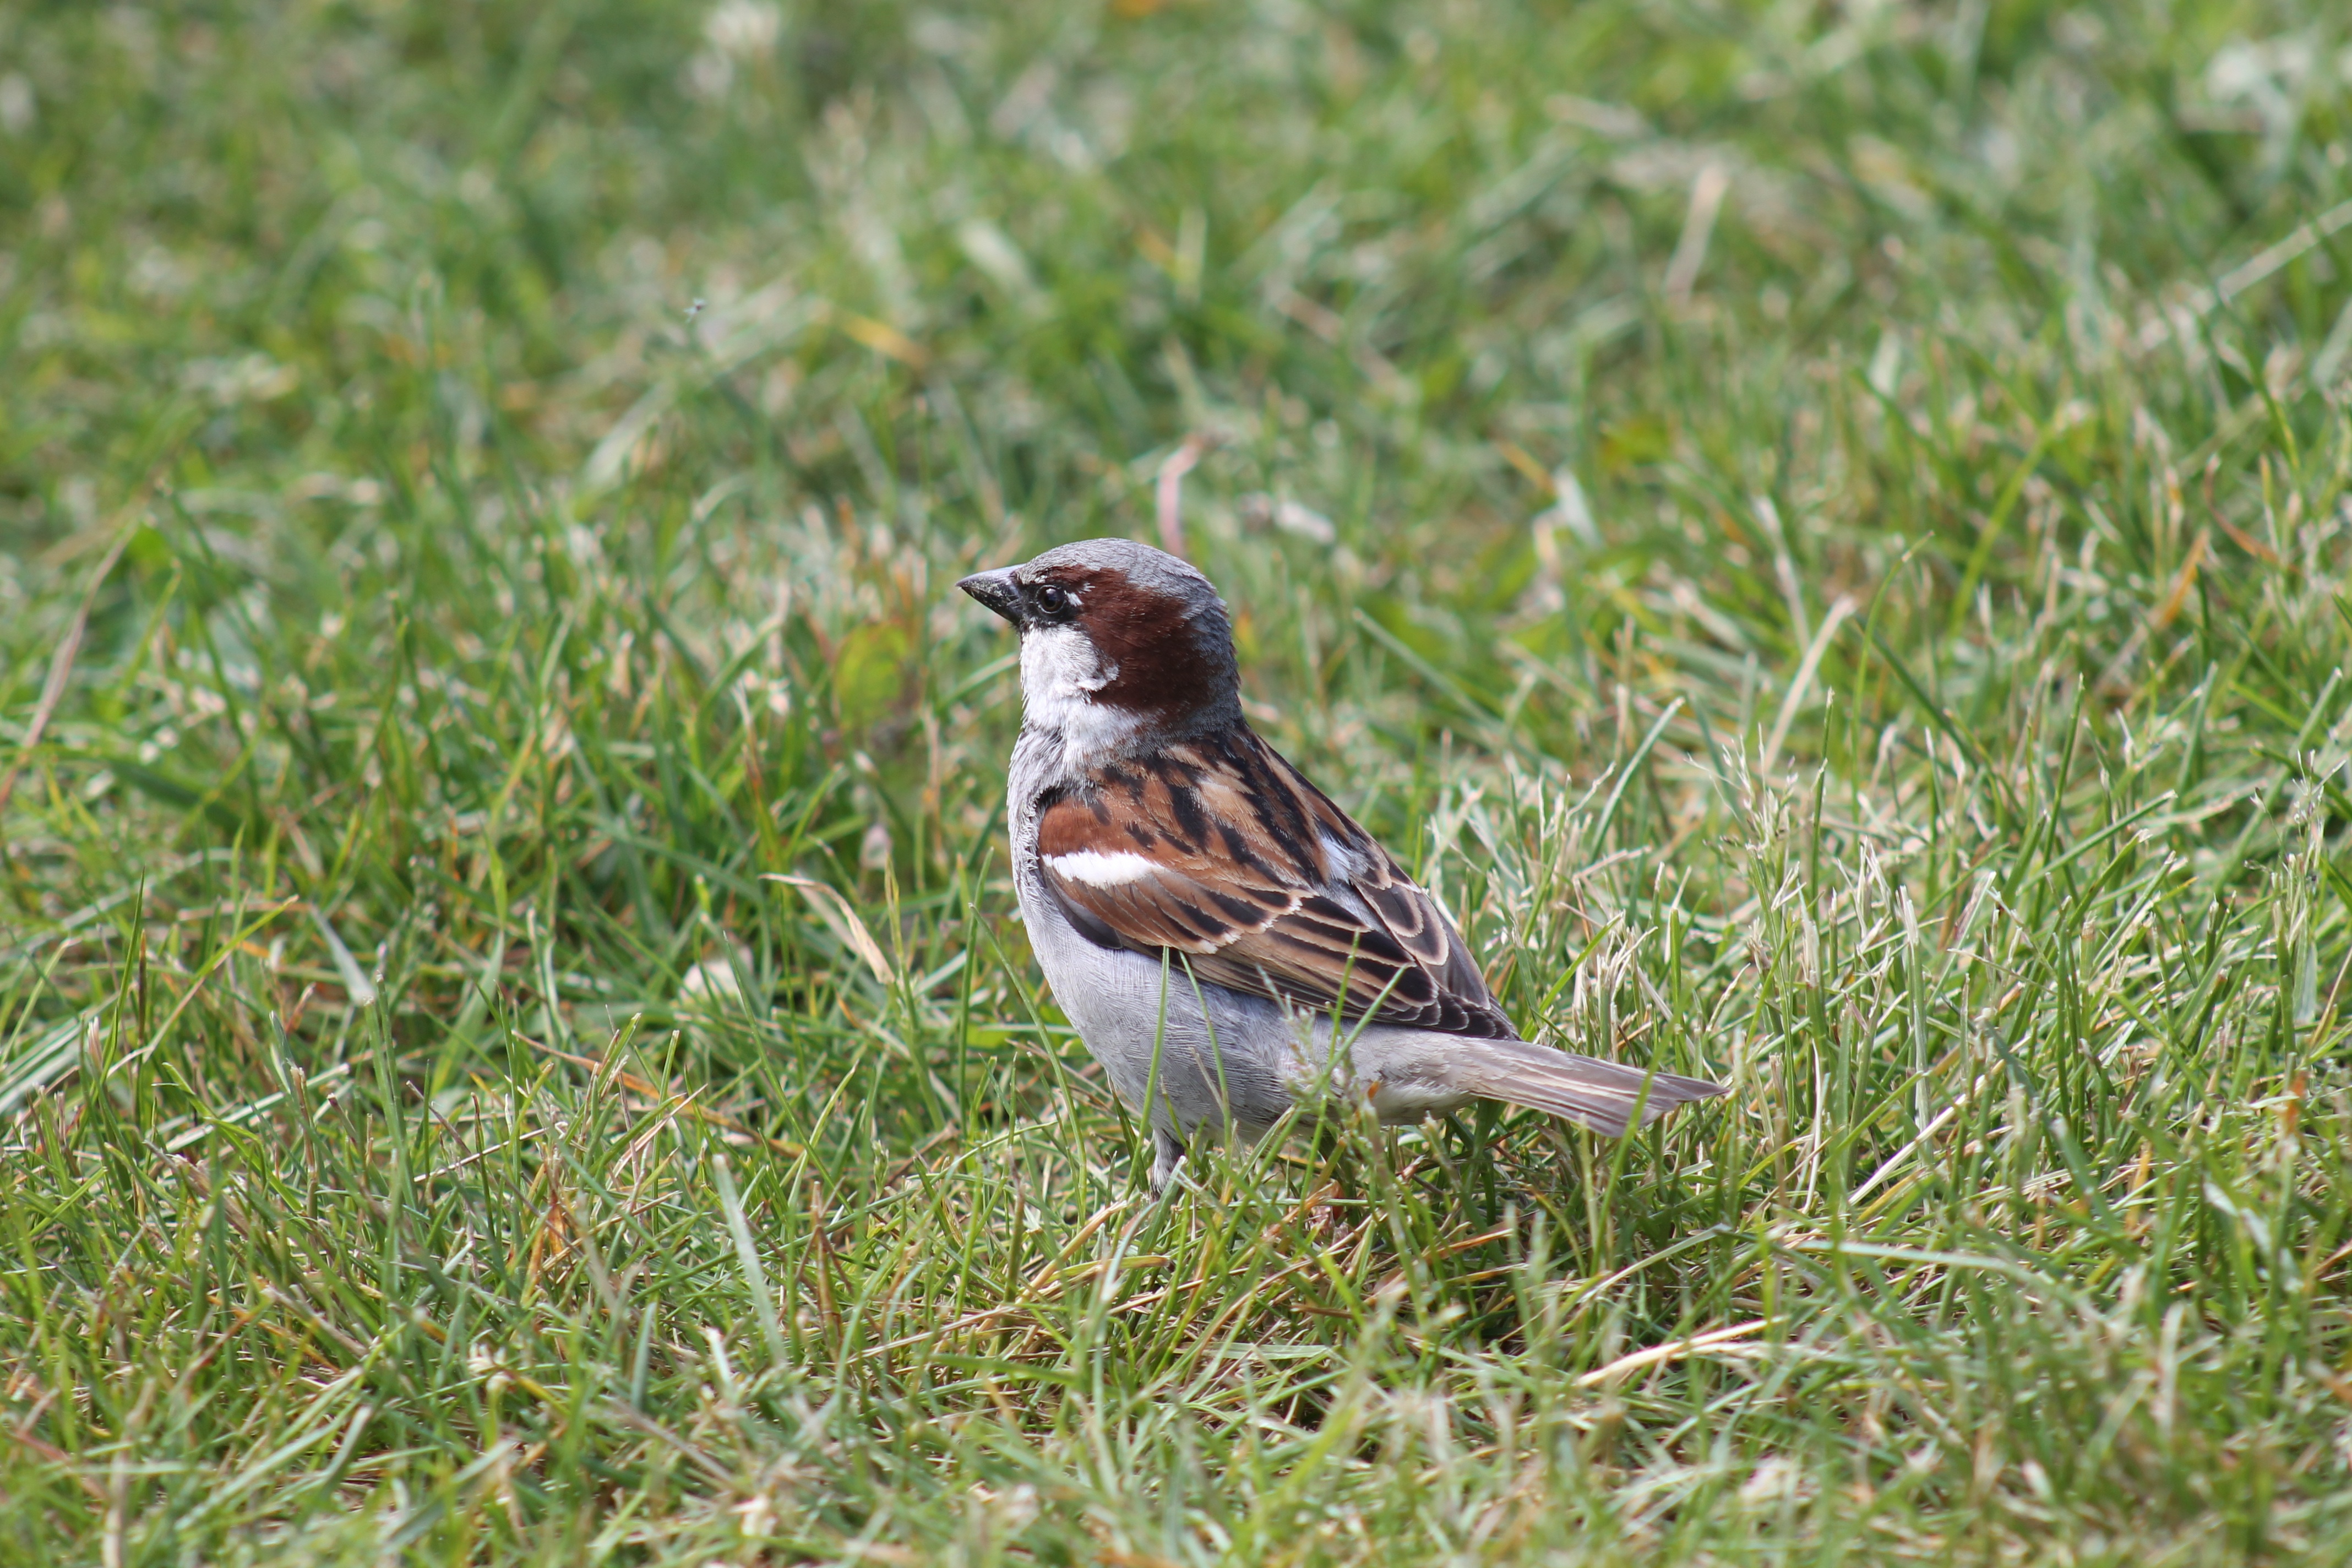
nature, grass, bird, animal, wildlife, beak, feather, fauna, vertebrate, sparrow, bill, finch, animal world, brambling, bird feather, lark, house sparrow, old world flycatcher, perching bird, emberizidae